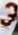
Number: 3